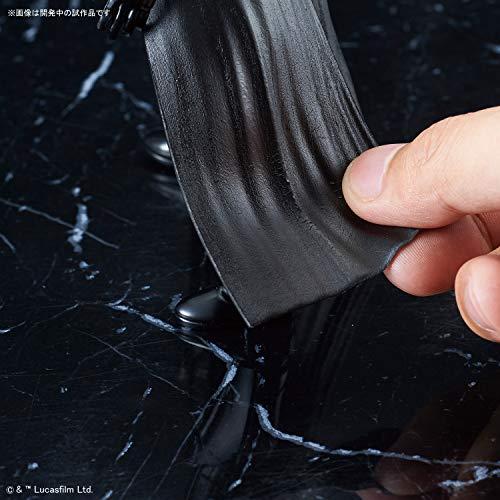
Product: Bandai Hobby Star Wars 1/12 Darth Vader (Return of the Jedi Ver.) "Star Wars" Model Kit
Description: Alternate right arm with the hand cut off to reflect the fierce fight with Luke Skywalker.
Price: $22.27
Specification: ProductDimensions:3x3x6inches|ItemWeight:14.9ounces|ShippingWeight:14.9ounces(Viewshippingratesandpolicies)|ASIN:B07GWHF991|Itemmodelnumber:-|Manufacturerrecommendedage:13yearsandup